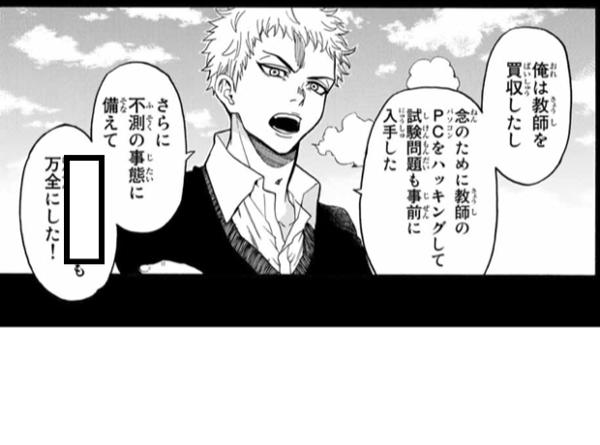
回答: コンプライアンス